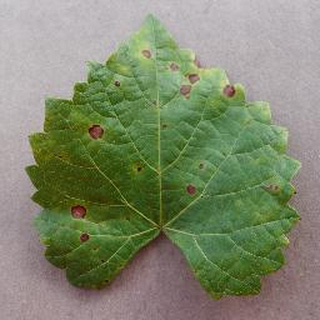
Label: grape_black_rot